Florida International University

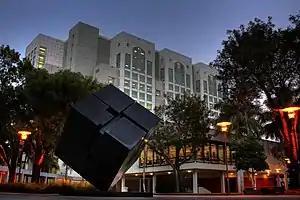
A dark gray sculpture of a tilted cube in front of a tower housing FIU's library

FIU offers 191 academic programs, 60 baccalaureate programs, 81 master's programs, 3 specialist programs, 34 doctoral programs, and 4 professional programs in 23 colleges and schools. In addition, 97% of the faculty have terminal degrees, and 50% currently have tenure at the university with a student/teacher ratio of 27:1.